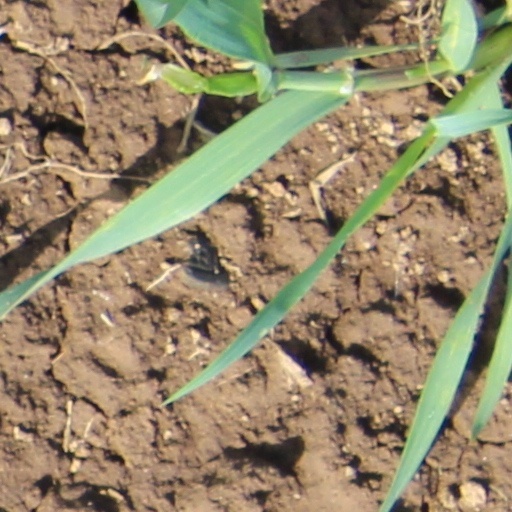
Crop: wheat